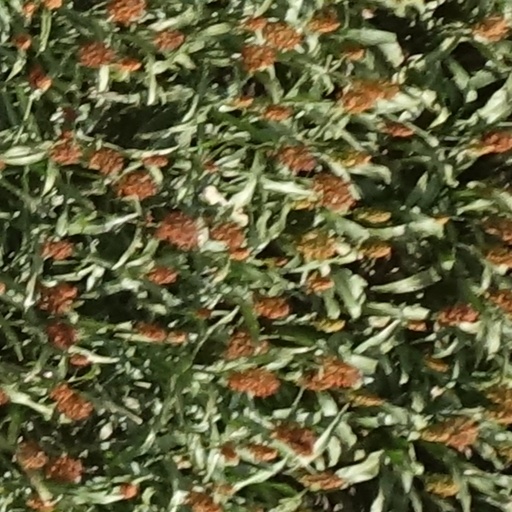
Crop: sorghum